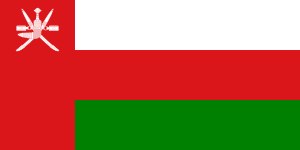
Omans flag
Omans flag. Størrelsesforhold 1:2
Omans flag består af tre striber med en rød stolpe til venstre, som indeholder Omans nationalvåben. Det hvide står for fred og velstand, det grønne for frugtbarhed og de grønne bjerge, og det røde for kampe mod udenlandske invasionsmagter. Det røde er også farven i det landets tidligere flag, fra den gang det var kendt som sultandømmet Muskat.